Daniel Garcia (wrestler)

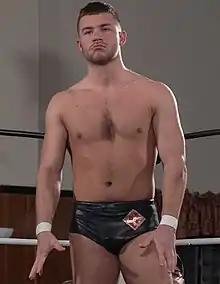
Garcia in 2019

Garcia began training under Brandon Thurston and Pepper Parks before debuting on the independent circuit in 2017. He competed regularly for Limitless Wrestling, where he won the Limitless World Championship in 2021. He also made appearances for WWE, facing Drew Gulak on "205 Live" in 2018 and Tyler Rust on "NXT" in 2021.